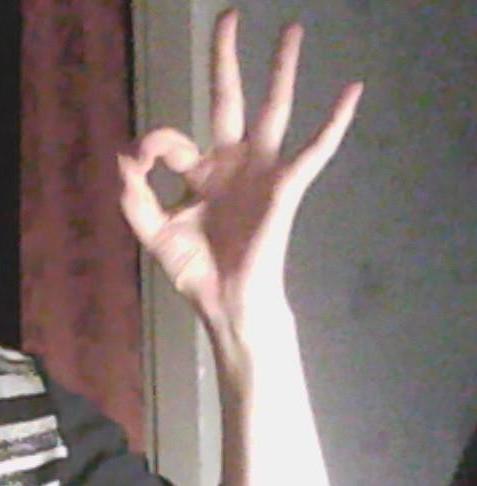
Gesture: ok